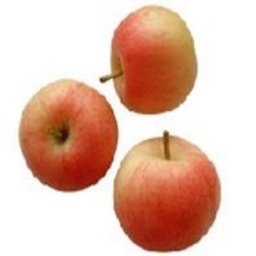
Label: Apple